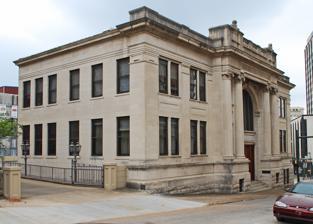
Building: Old Library Building (Chattanooga, Tennessee)
Country: United States of America
Year built: 1904
United States historic place Old Library Building U.S. National Register of Historic Places Show map of Tennessee Show map of the United States Location 200 E. 8th St., Chattanooga, Tennessee Coordinates 35°2′48″N 85°18′26″W / 35.04667°N 85.30722°W / 35.04667; -85.30722 ( Old Library Building ) Area less than one acre Built 1904 Architect Hunt, Reuben Harrison Architectural style Classical Revival MPS Hunt, Reuben H., Buildings in Hamilton County TR (AD) NRHP reference No. 73001776 Added to NRHP March 14, 1973 The Old Library Building at 200 E. 8th St. in Chattanooga, Tennessee is a Carnegie library building which was built in 1904.  It was listed on the National Register of Historic Places in 1973. It was designed by architect Reuben Harrison Hunt in Classical Revival style. It was the first building specifically designed as a library in Chattanooga, although there has been a library in the city since 1867.  It was built with a $50,000 Carnegie grant. It was part of the Chattanooga Public Library system. References